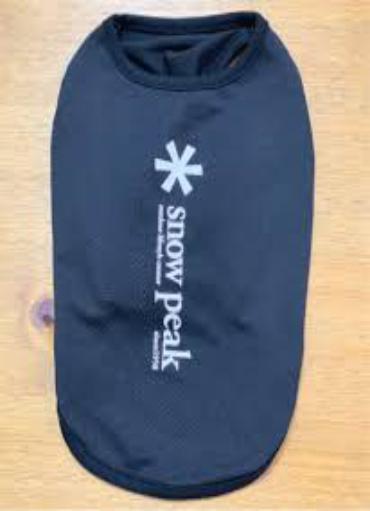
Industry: Sports